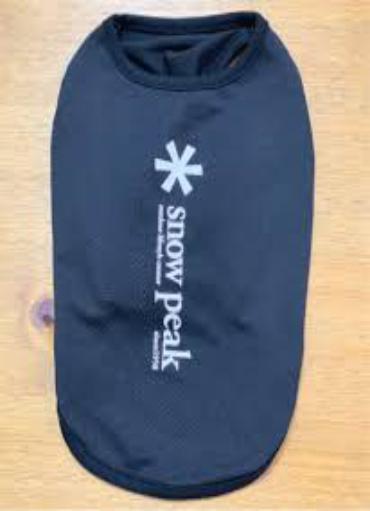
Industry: Sports